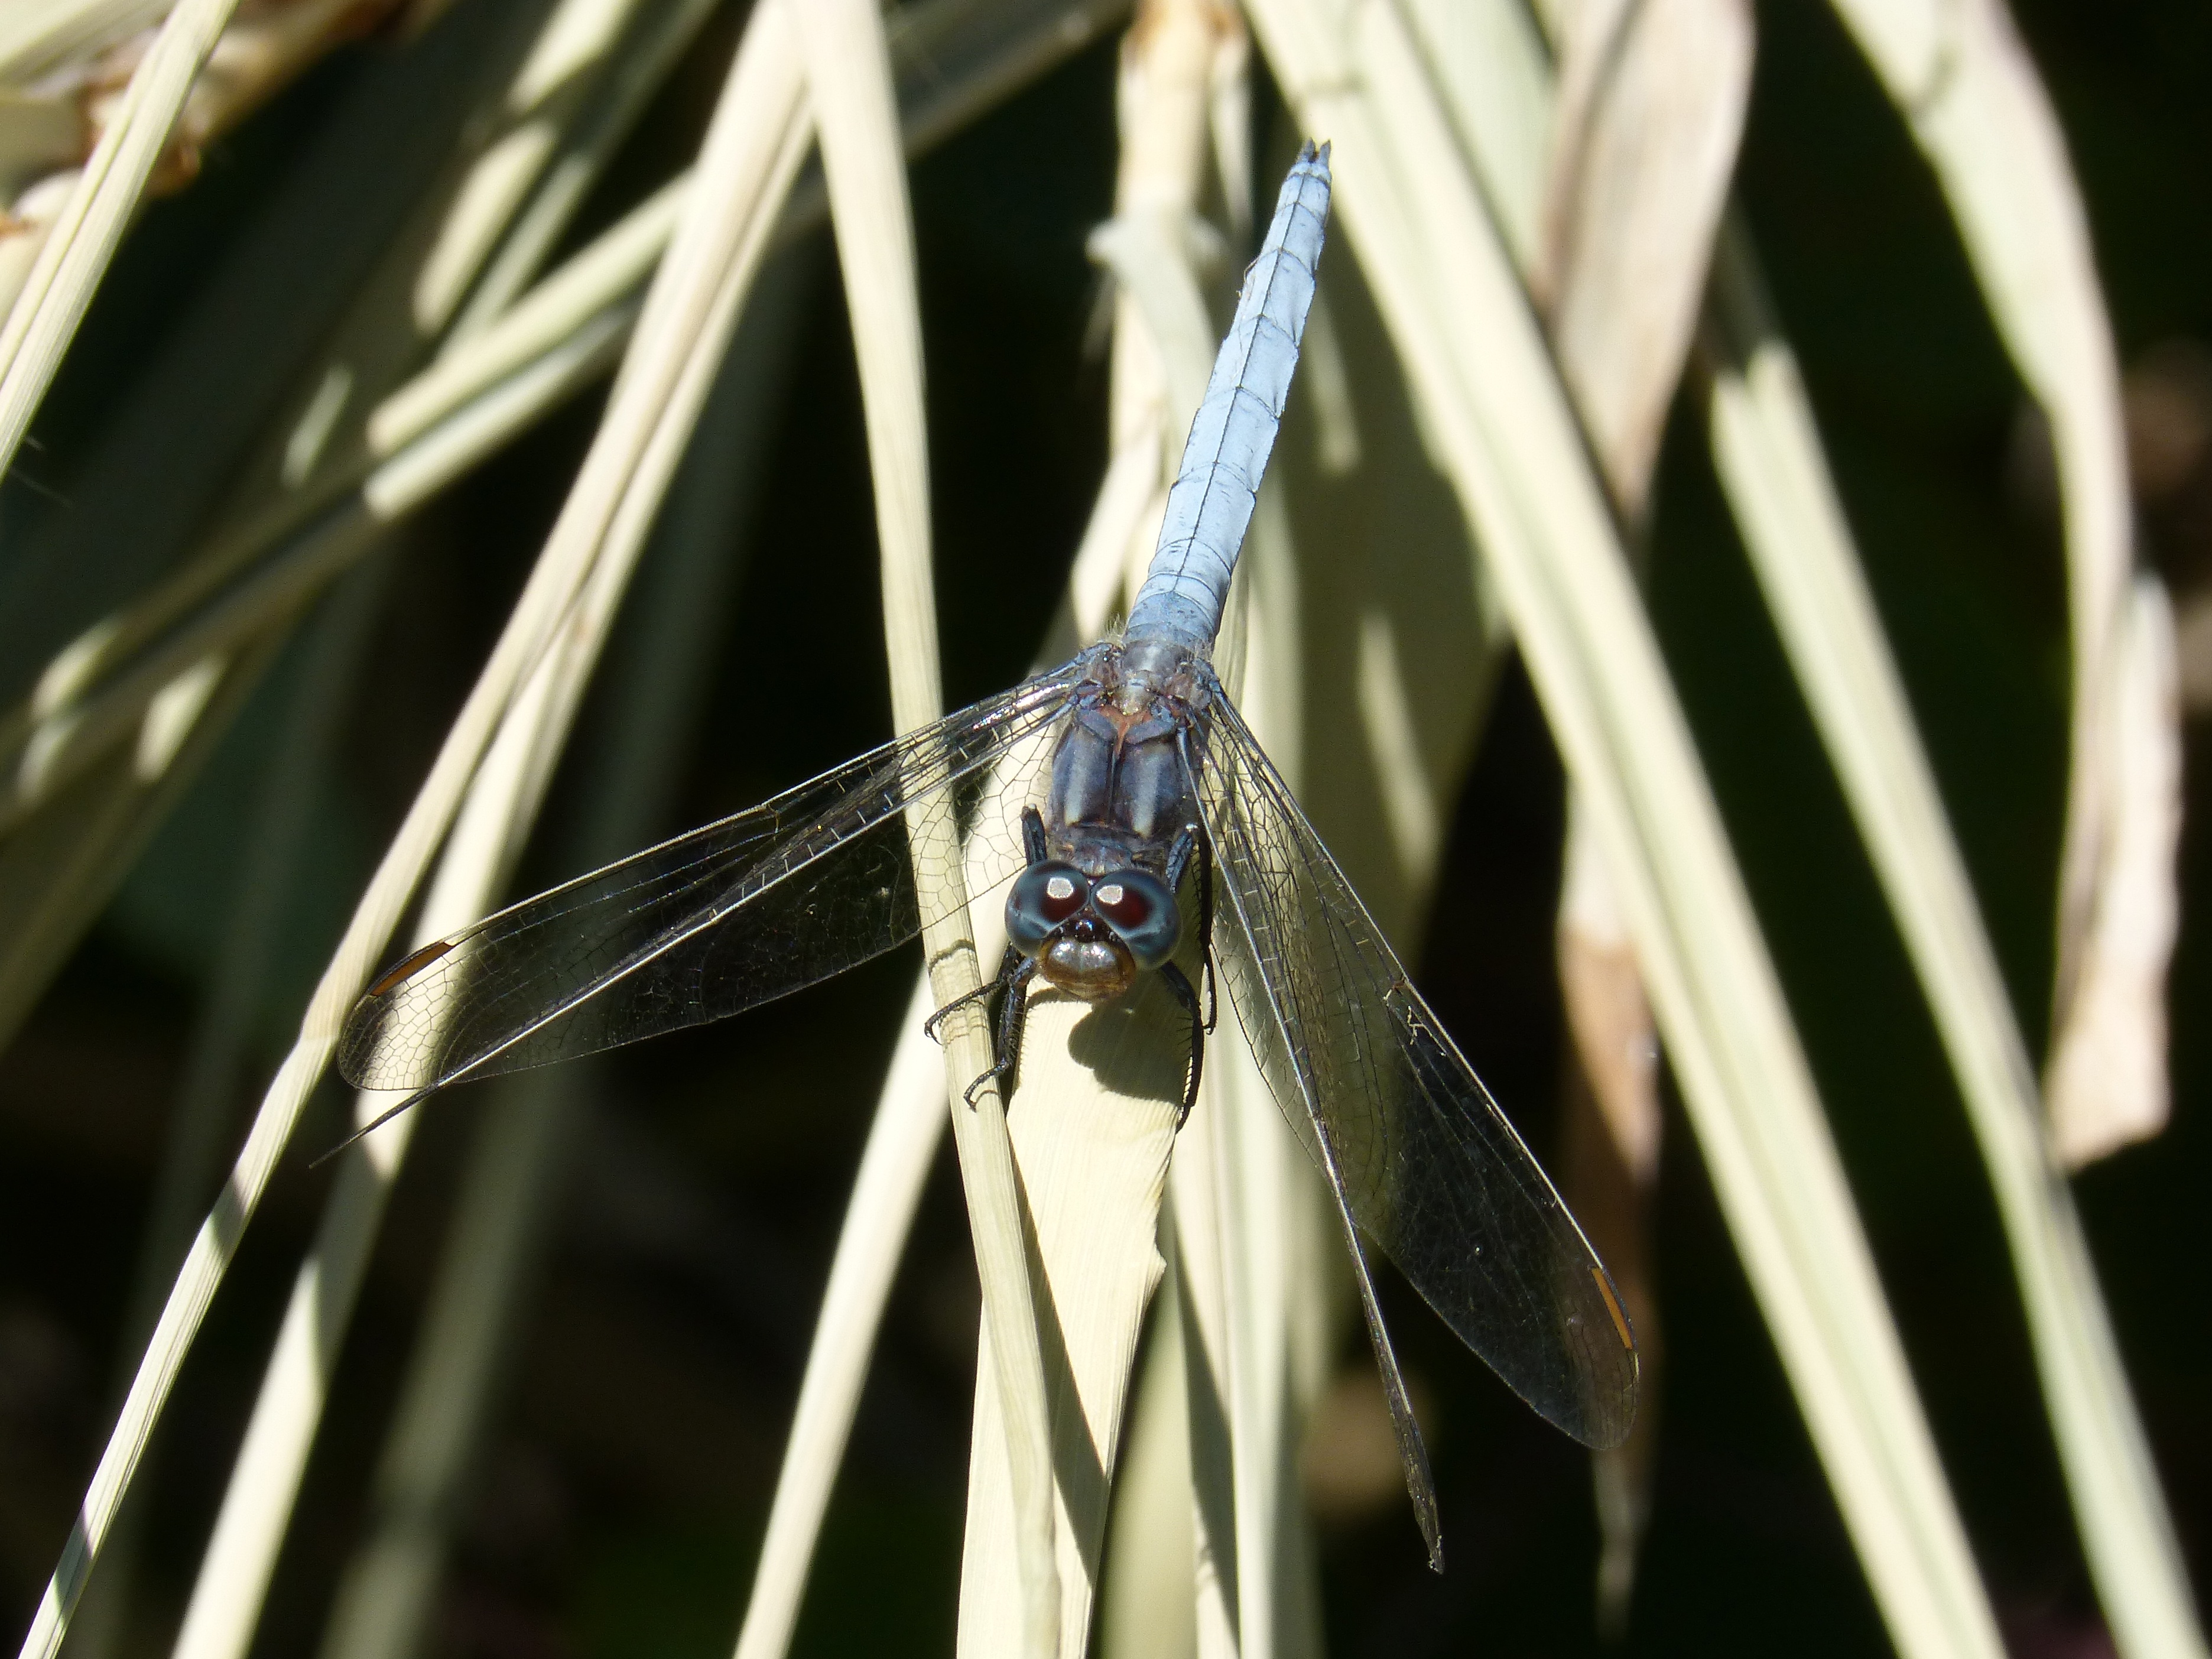
nature, branch, wing, photography, river, insect, fauna, invertebrate, close up, leaves, dragonfly, wetland, damselfly, macro photography, arthropod, blue dragonfly, orthetrum cancellatum, plant stem, dragonflies and damseflies